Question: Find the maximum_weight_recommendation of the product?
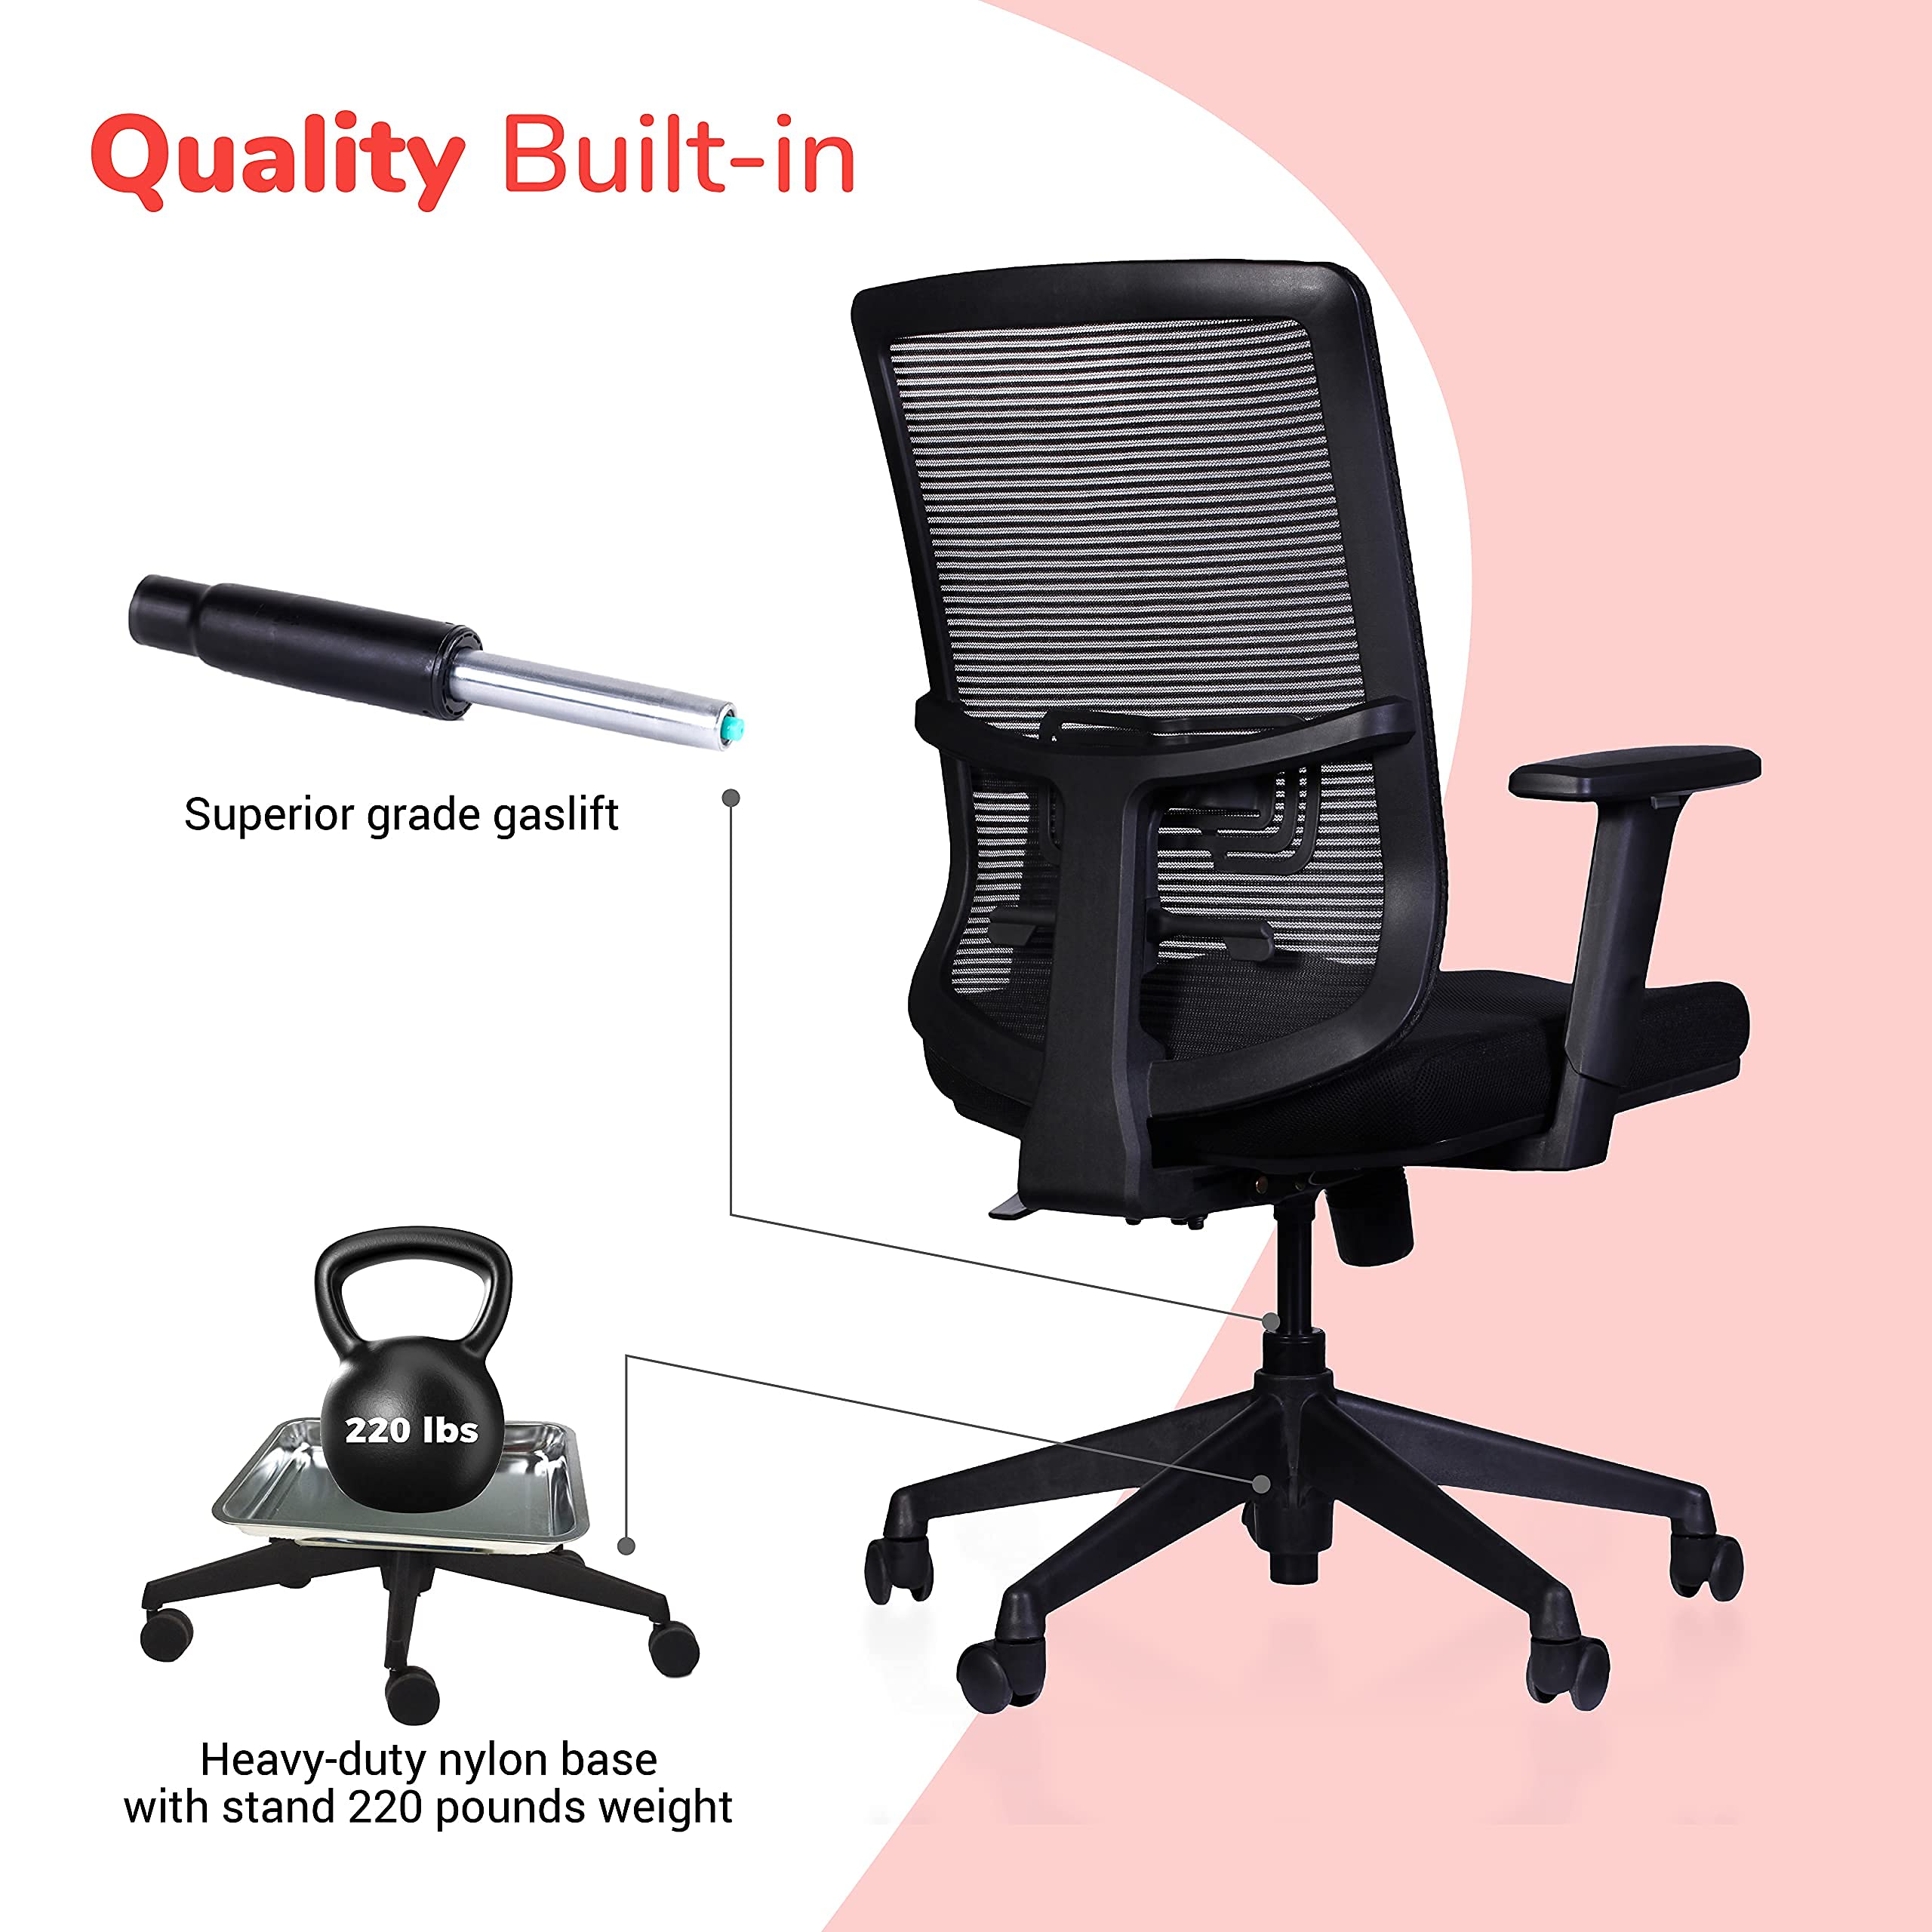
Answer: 220 pound